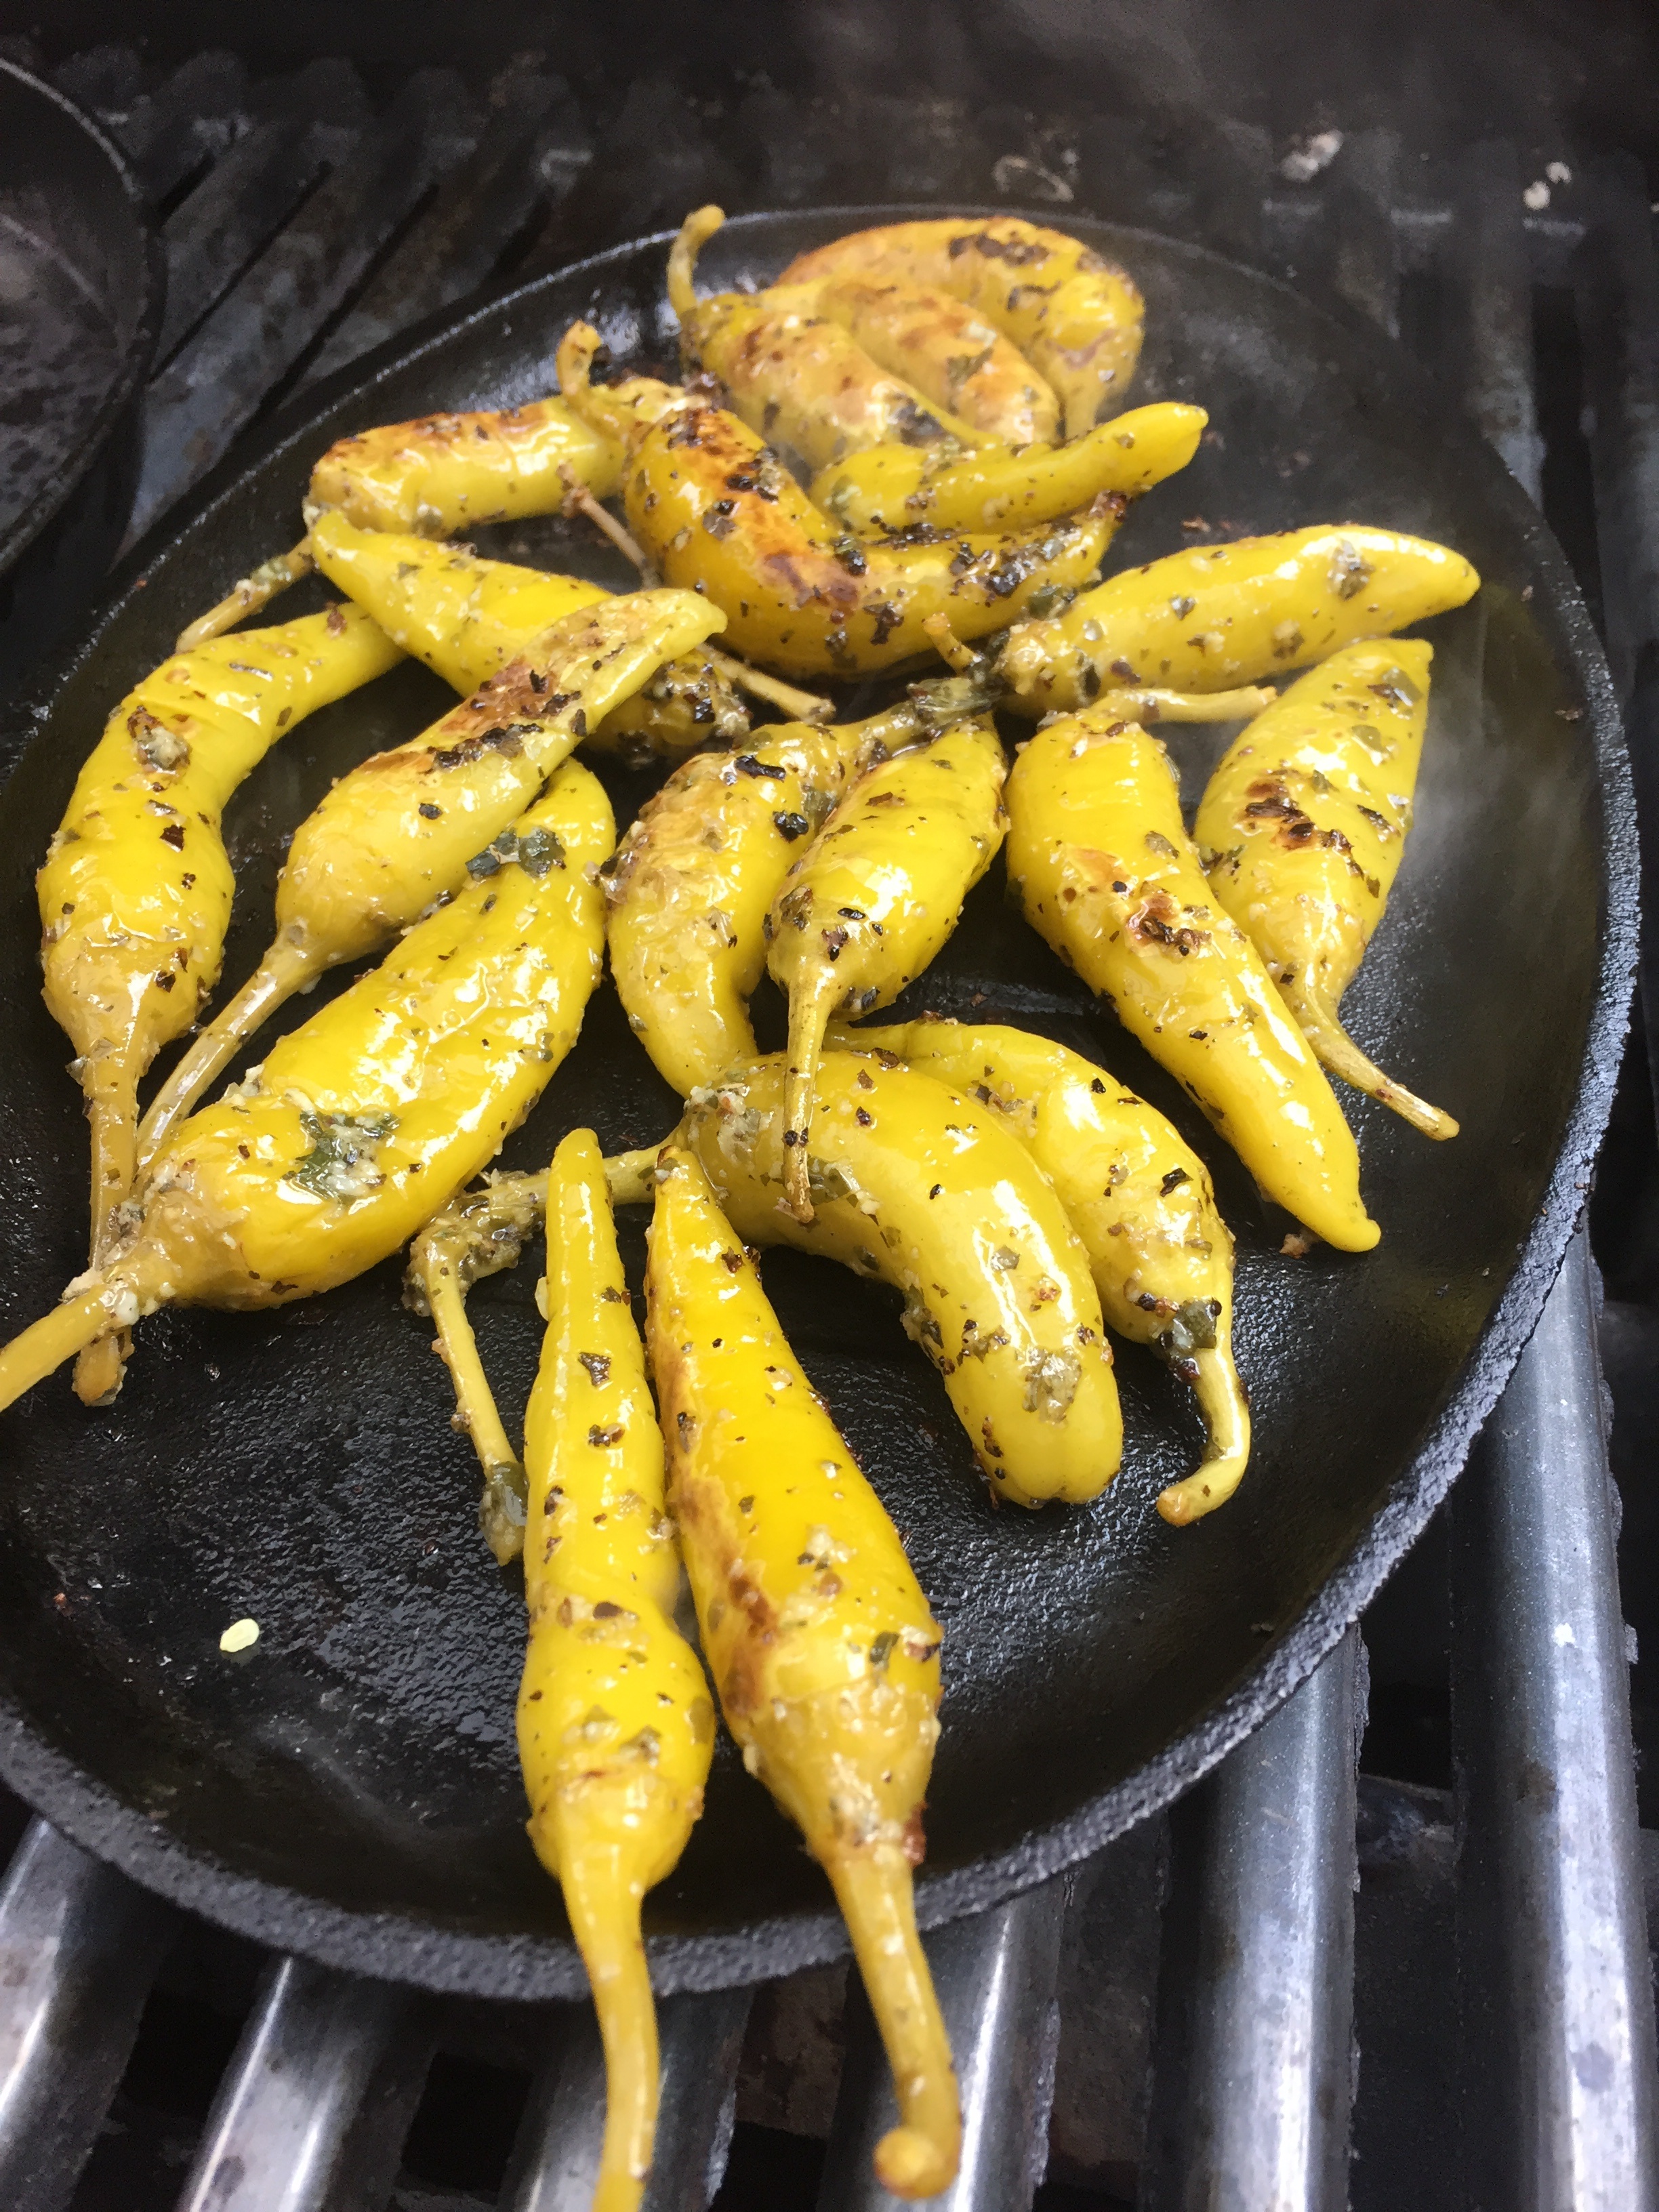
plant, fruit, summer, dish, food, greek, cooking, produce, vegetable, garden, eat, barbecue, heat, substantial, benefit from, flowering plant, root vegetable, land plant, potato wedges, cooking plantain, grilled pepperoni, cast iron skillet